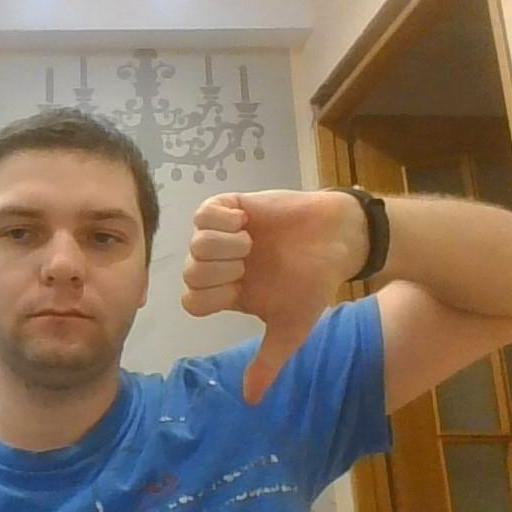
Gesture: dislike